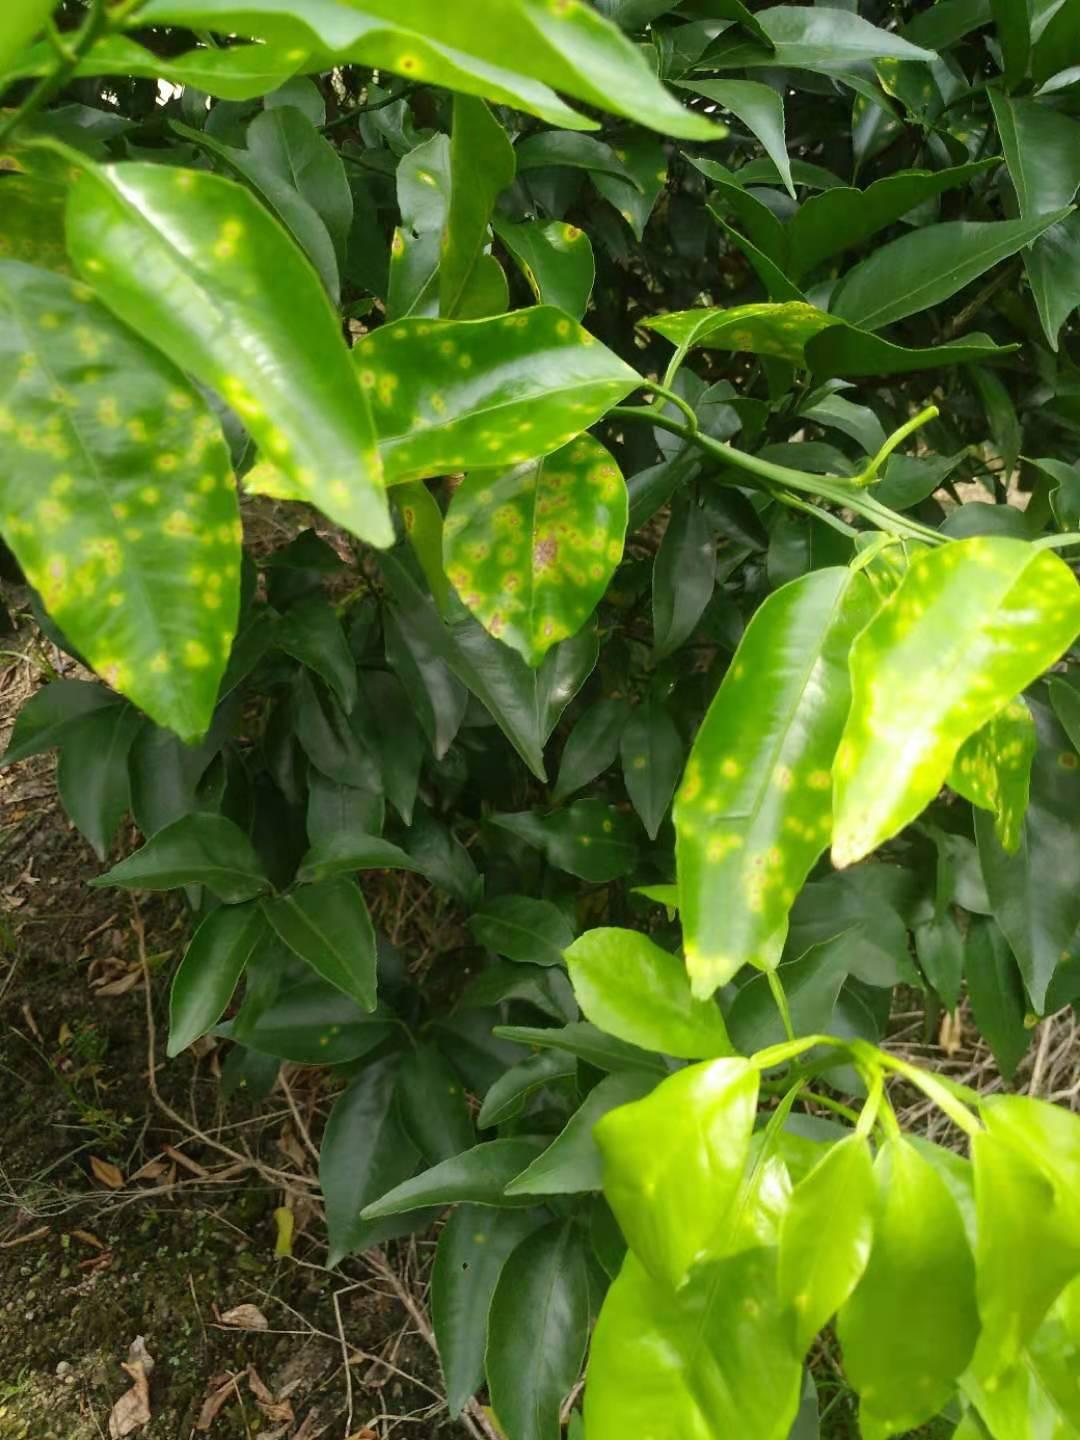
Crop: unknown
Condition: citrus_citrus_canker